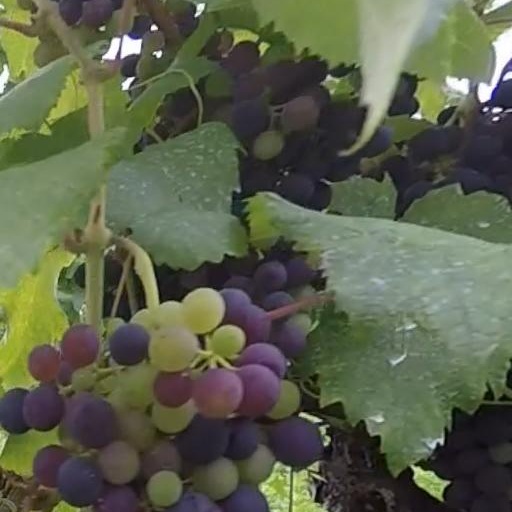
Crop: grape